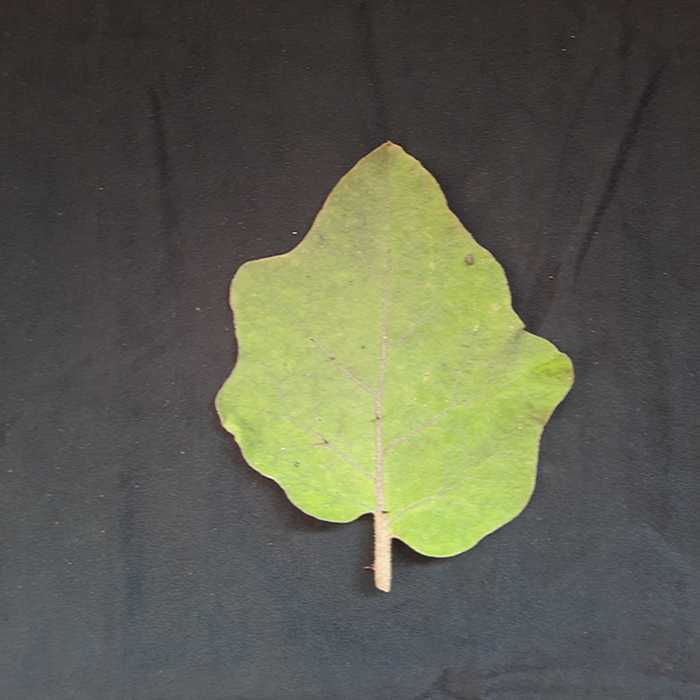
Plant: Eggplant
Label: Eggplant fresh leaf